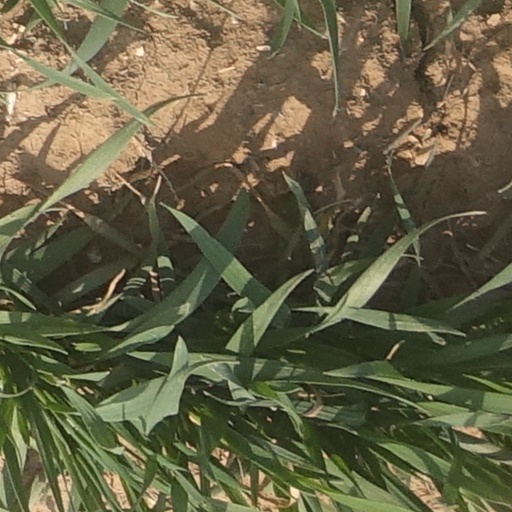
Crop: wheat